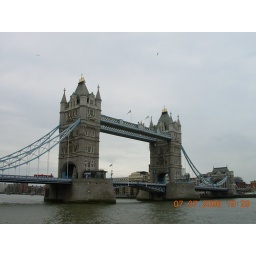
tower bridge in london